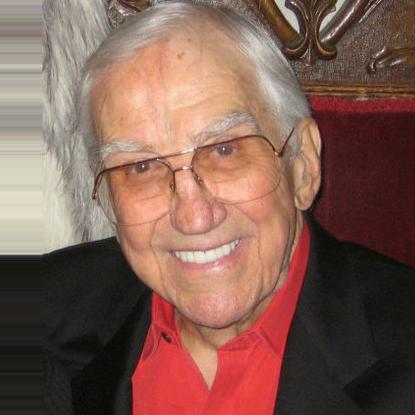
Age: 81